State funerals in the United States

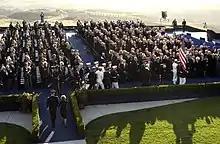
A guard of honor moving the casket of Ronald Reagan prior to interment at the Ronald Reagan Presidential Library in Simi Valley, California, on June 11, 2004.

John F. Kennedy was assassinated on November 22, 1963, in Dallas, Texas. The state funeral was the first in the television age, covered live from start to finish, nonstop for 70 hours.